Avro

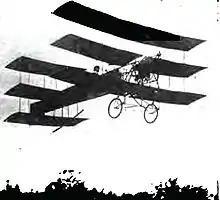
The A.V. Roe Type I Triplane, Roe's first successful aircraft

One of the world's first aircraft builders, A.V. Roe and Company was established on 1 January 1910 at Brownsfield Mill, Great Ancoats Street, Manchester, by Alliott Verdon Roe and his brother Humphrey Verdon Roe. Humphrey's contribution was chiefly financial and organizational; funding it from the earnings of the family webbing business and acting as managing director until he joined the RFC in 1917. Alliot had already constructed a successful aircraft, the Roe I Triplane, named "The Bullseye" after a brand of braces manufactured by Humphrey. The railway arch where A.V. Roe in 1909 built and achieved the first all-British powered flight still stands in the Lee Valley Park on the Walthamstow Marshes. In 1911, Roy Chadwick began work as Alliott's personal assistant and the firm's draughtsman and, in 1918, he was appointed Chief Designer.